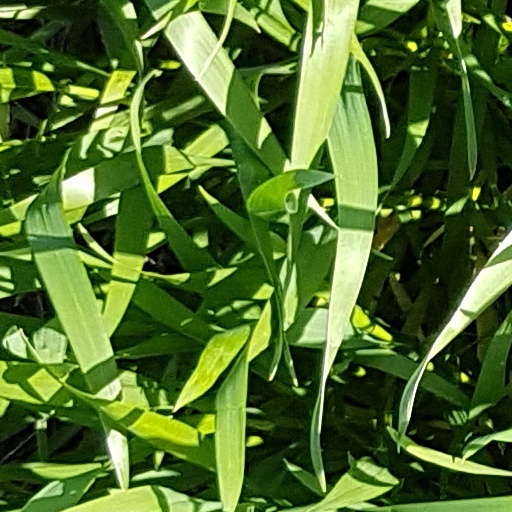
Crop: wheat